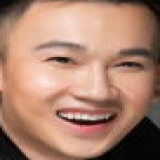
ca sĩ Dương Triệu Vũ